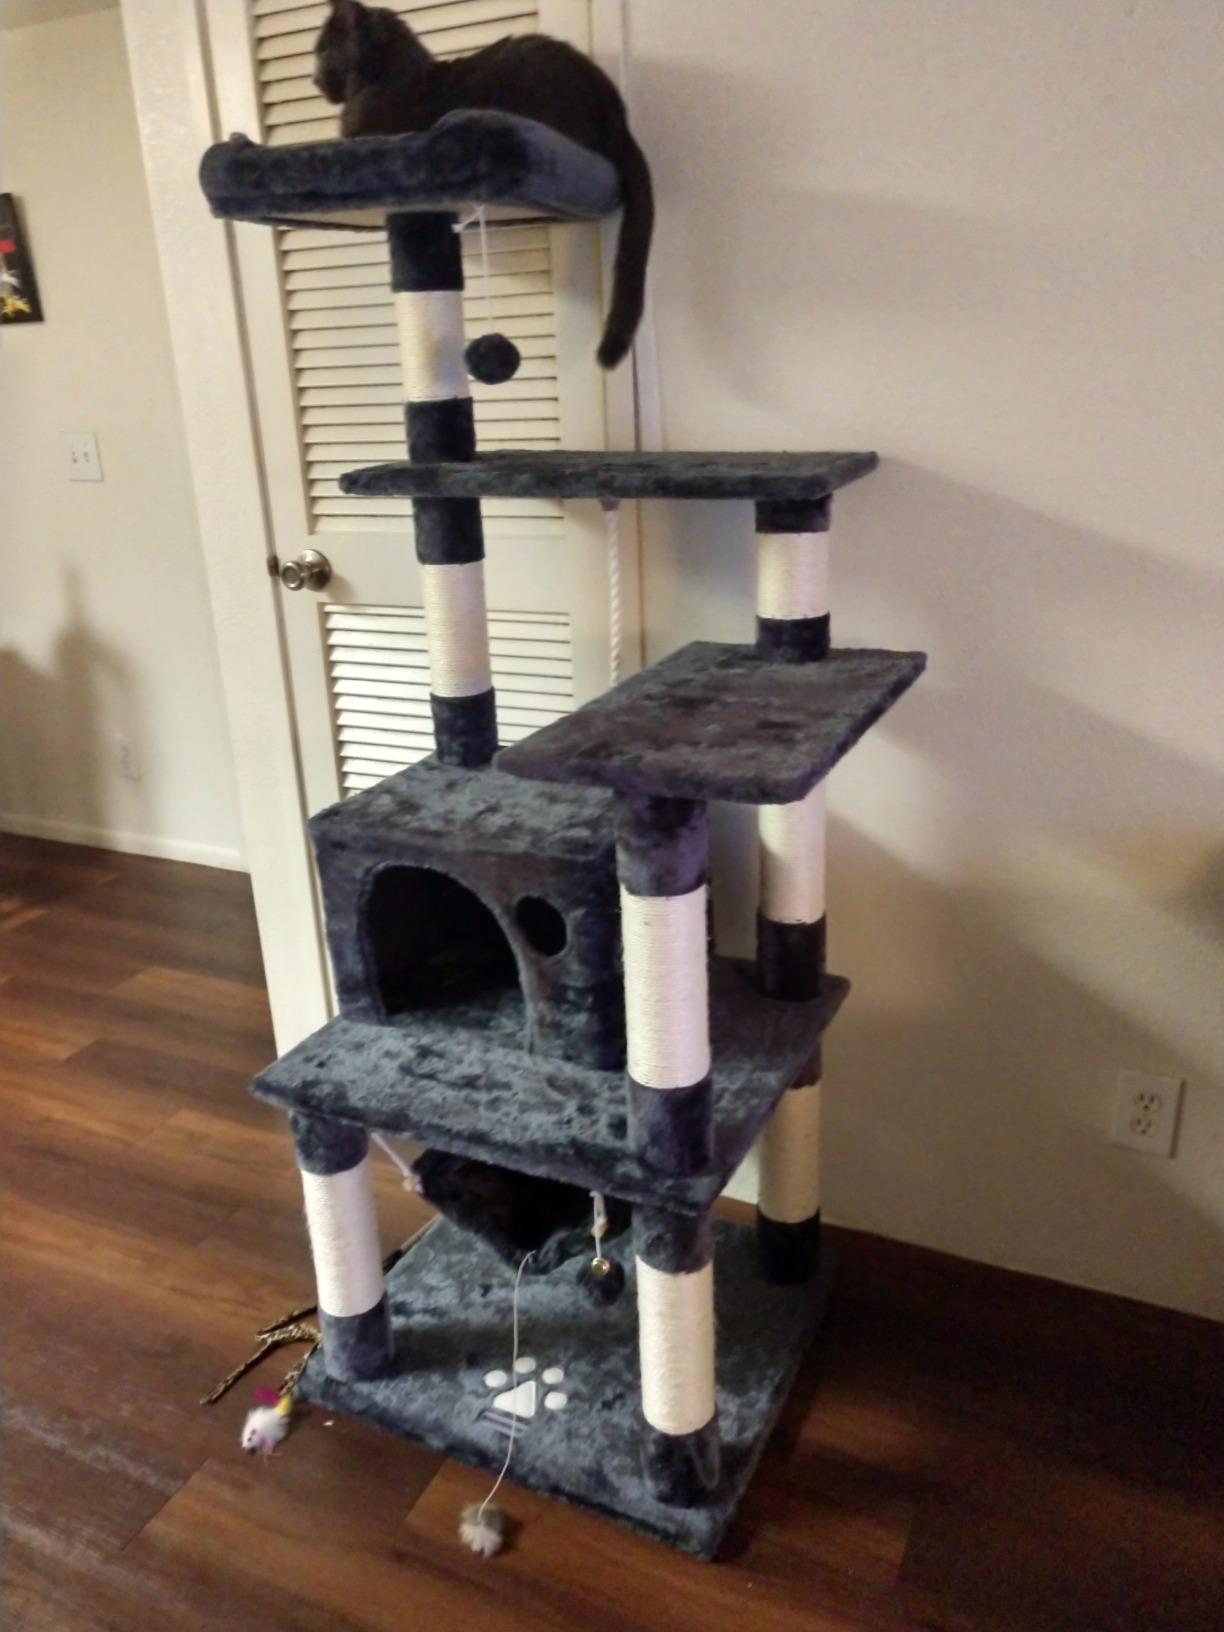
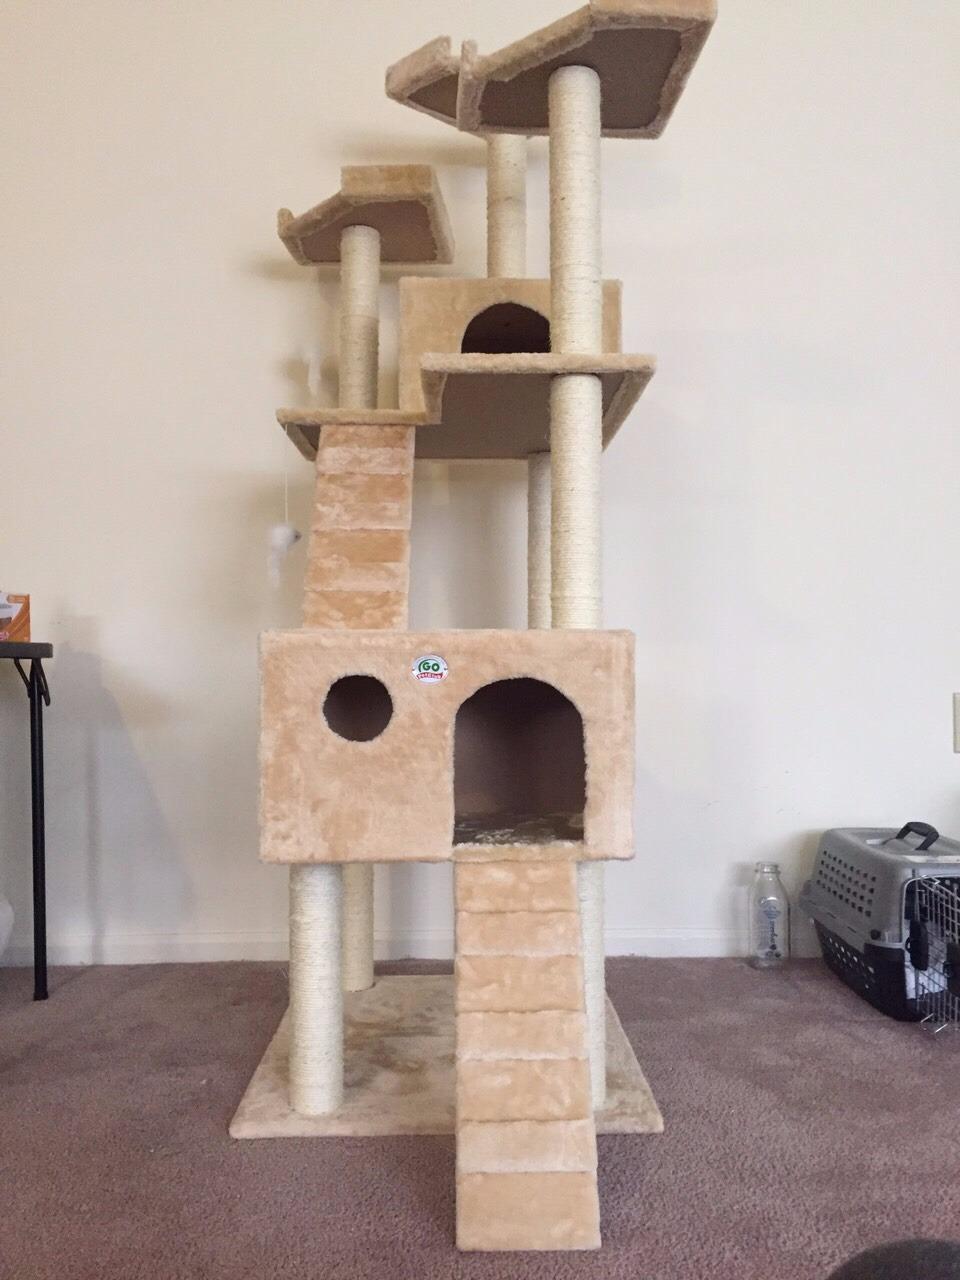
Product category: items_cat tree
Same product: no